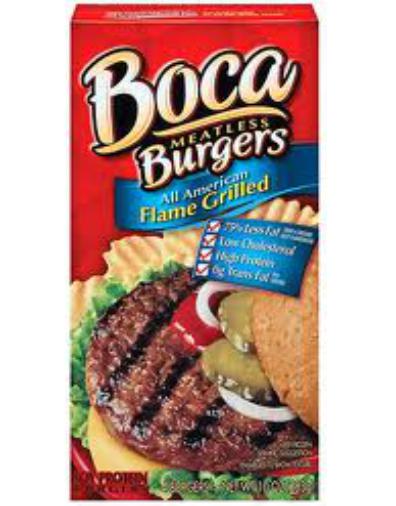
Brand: Boca Burger
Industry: Food